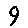
Label: 9